Mexico City Metro overpass collapse

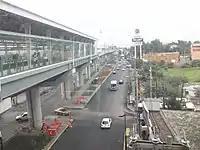
A picture of Line 12 along Avenida Tláhuac.

On 3 May 2021 at 22:22 CDT (UTC−5), an eastbound train was traveling on the track between Olivos and Tezonco stations in Tláhuac. Approximately before reaching Olivos station, the section of track between columns 12 and 13 collapsed due to a failure of the girder, causing the rear two train cars to derail. The fallen railcars formed a , with one car coming to rest on the ground and the other left suspended. Debris from the collapse struck a vehicle traveling along Avenida Tláhuac, resulting in the death of the driver and injuries to his wife. The overpass was approximately above ground level, situated over a concrete median strip, which minimized casualties among motorists and pedestrians below.